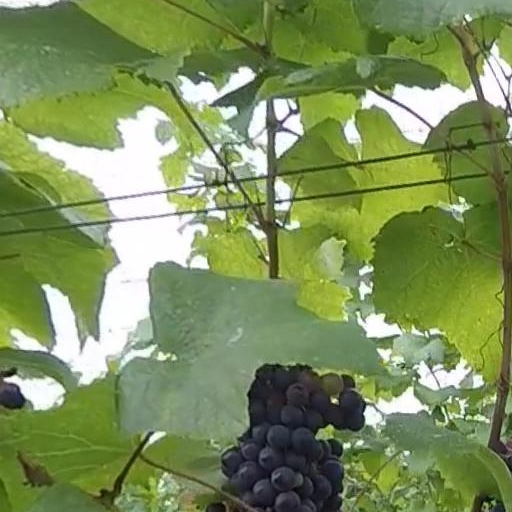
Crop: grape